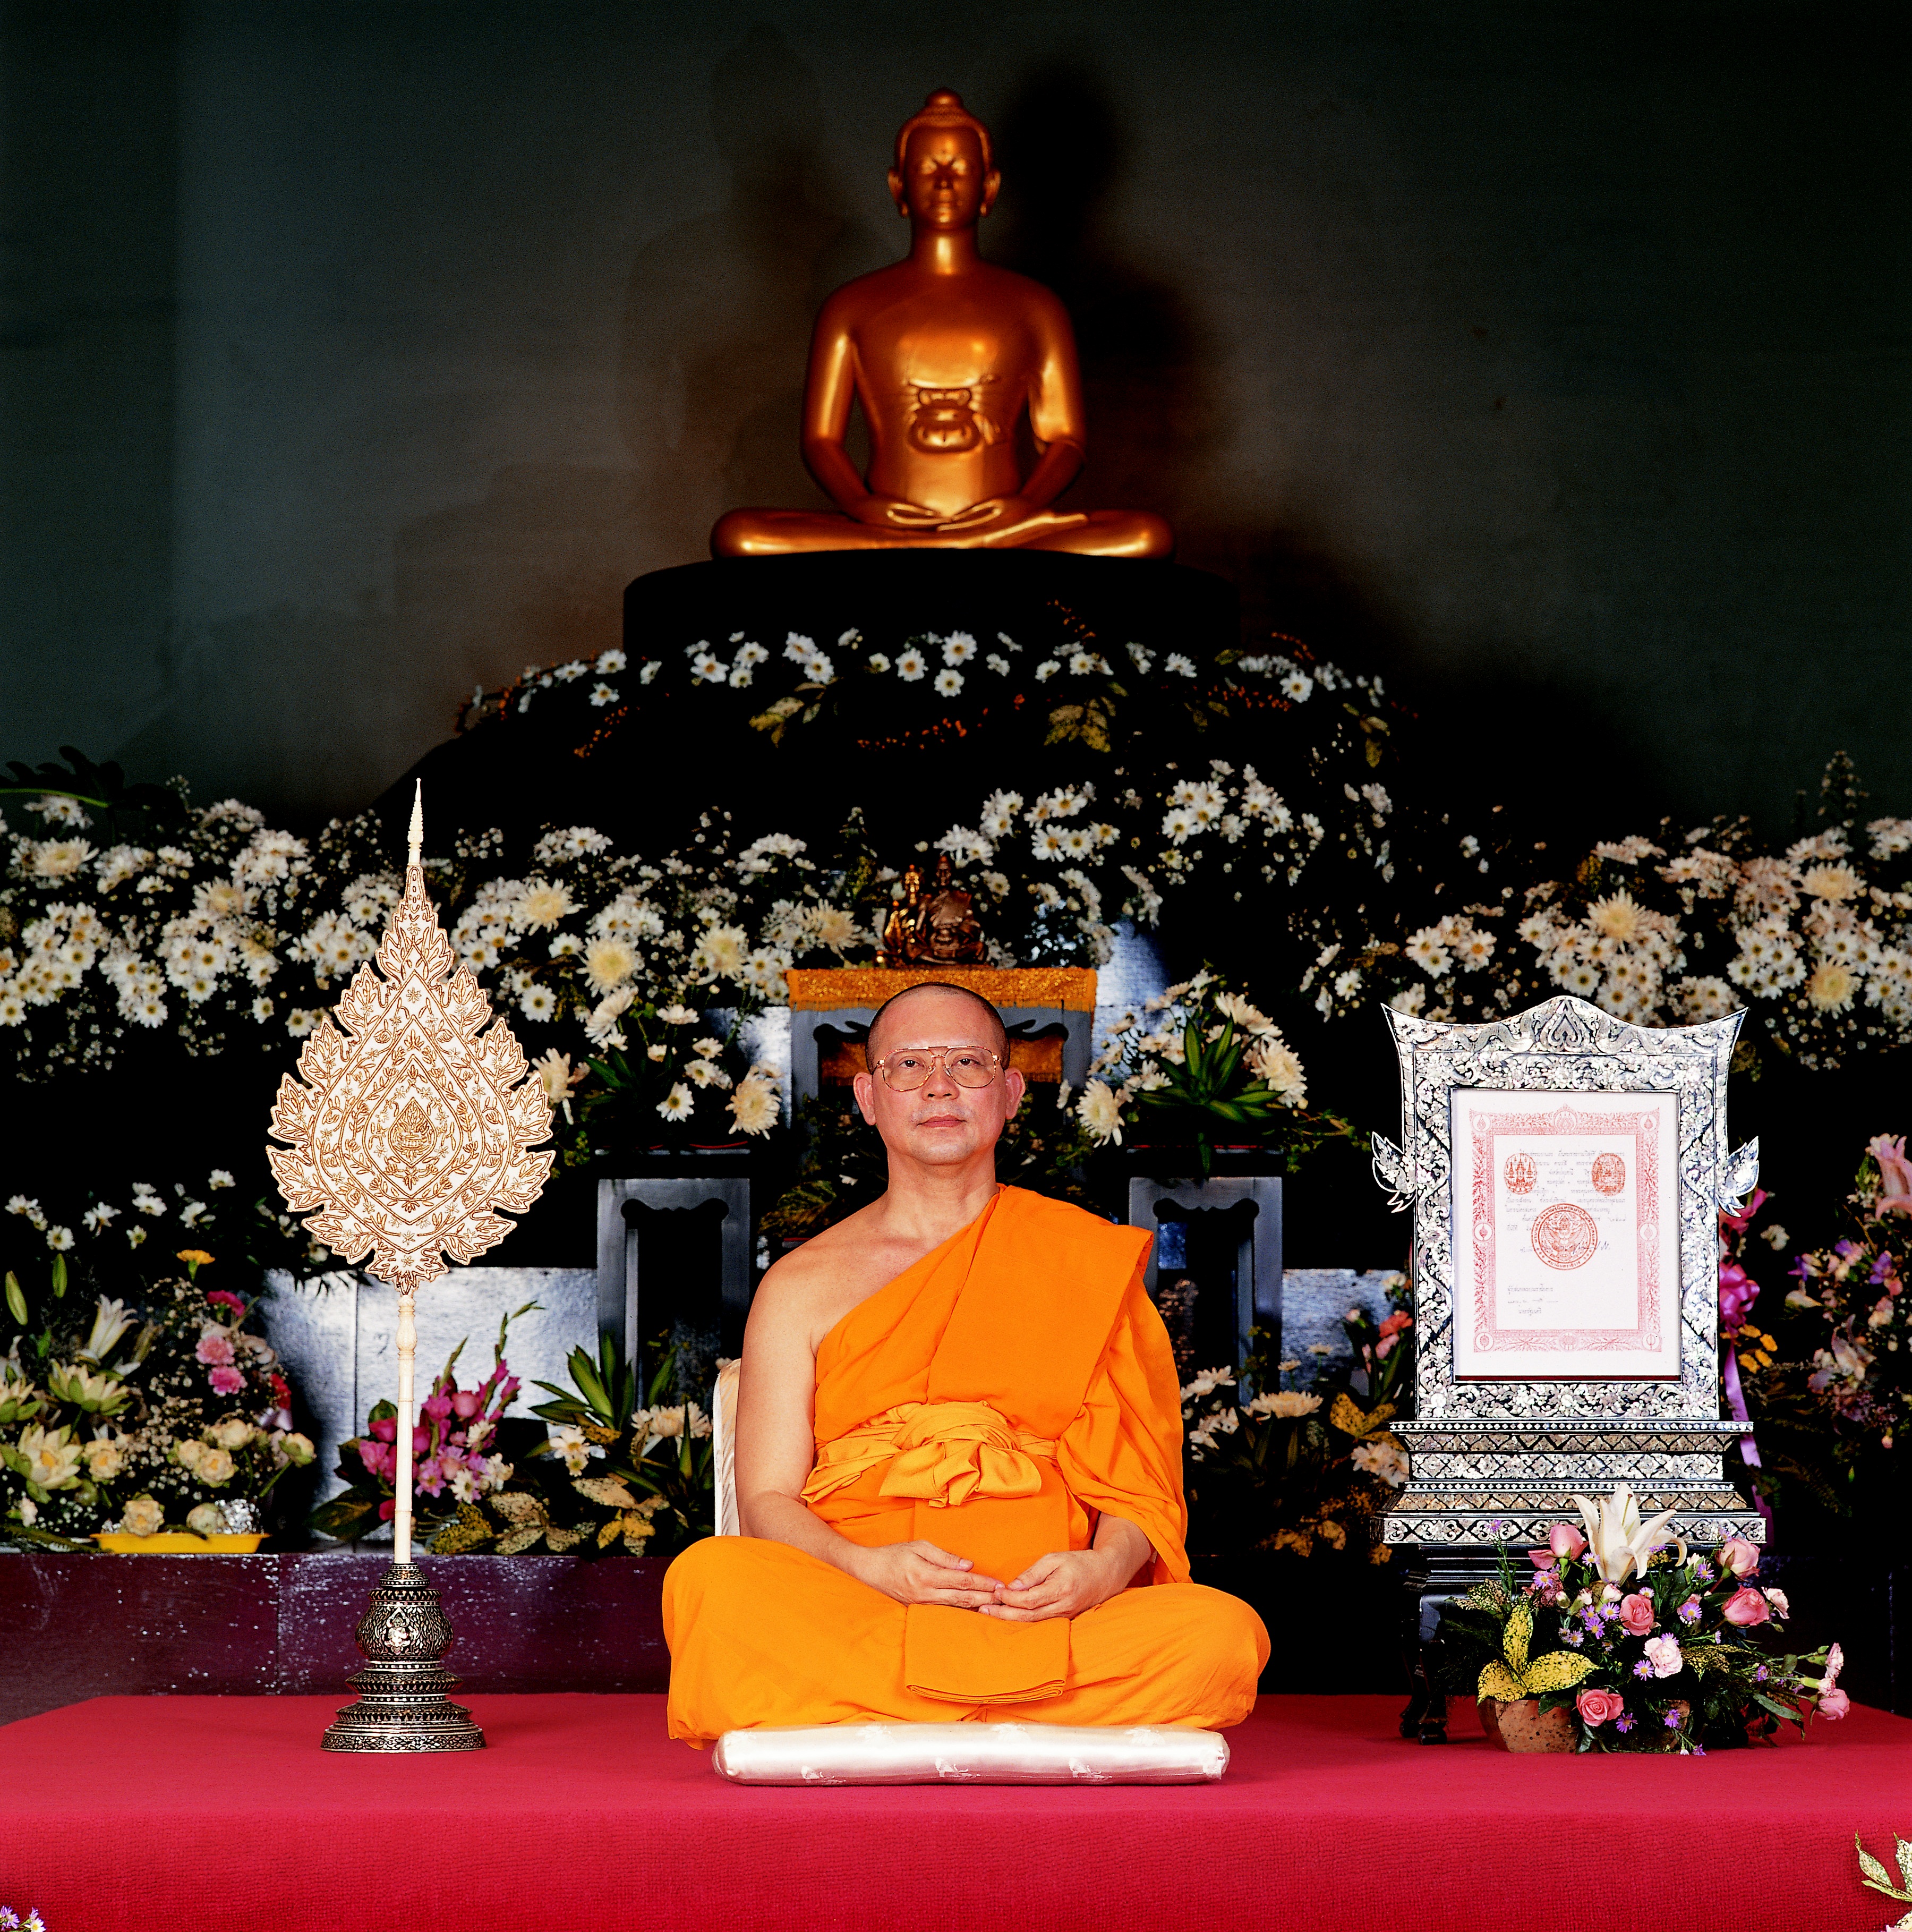
monk, meditate, buddhist, buddhism, thailand, ceremony, temple, shrine, leader, teacher, pagoda, wat, budha, dhammakaya pagoda, phra dhammakaya, phrathepyanmahamuni